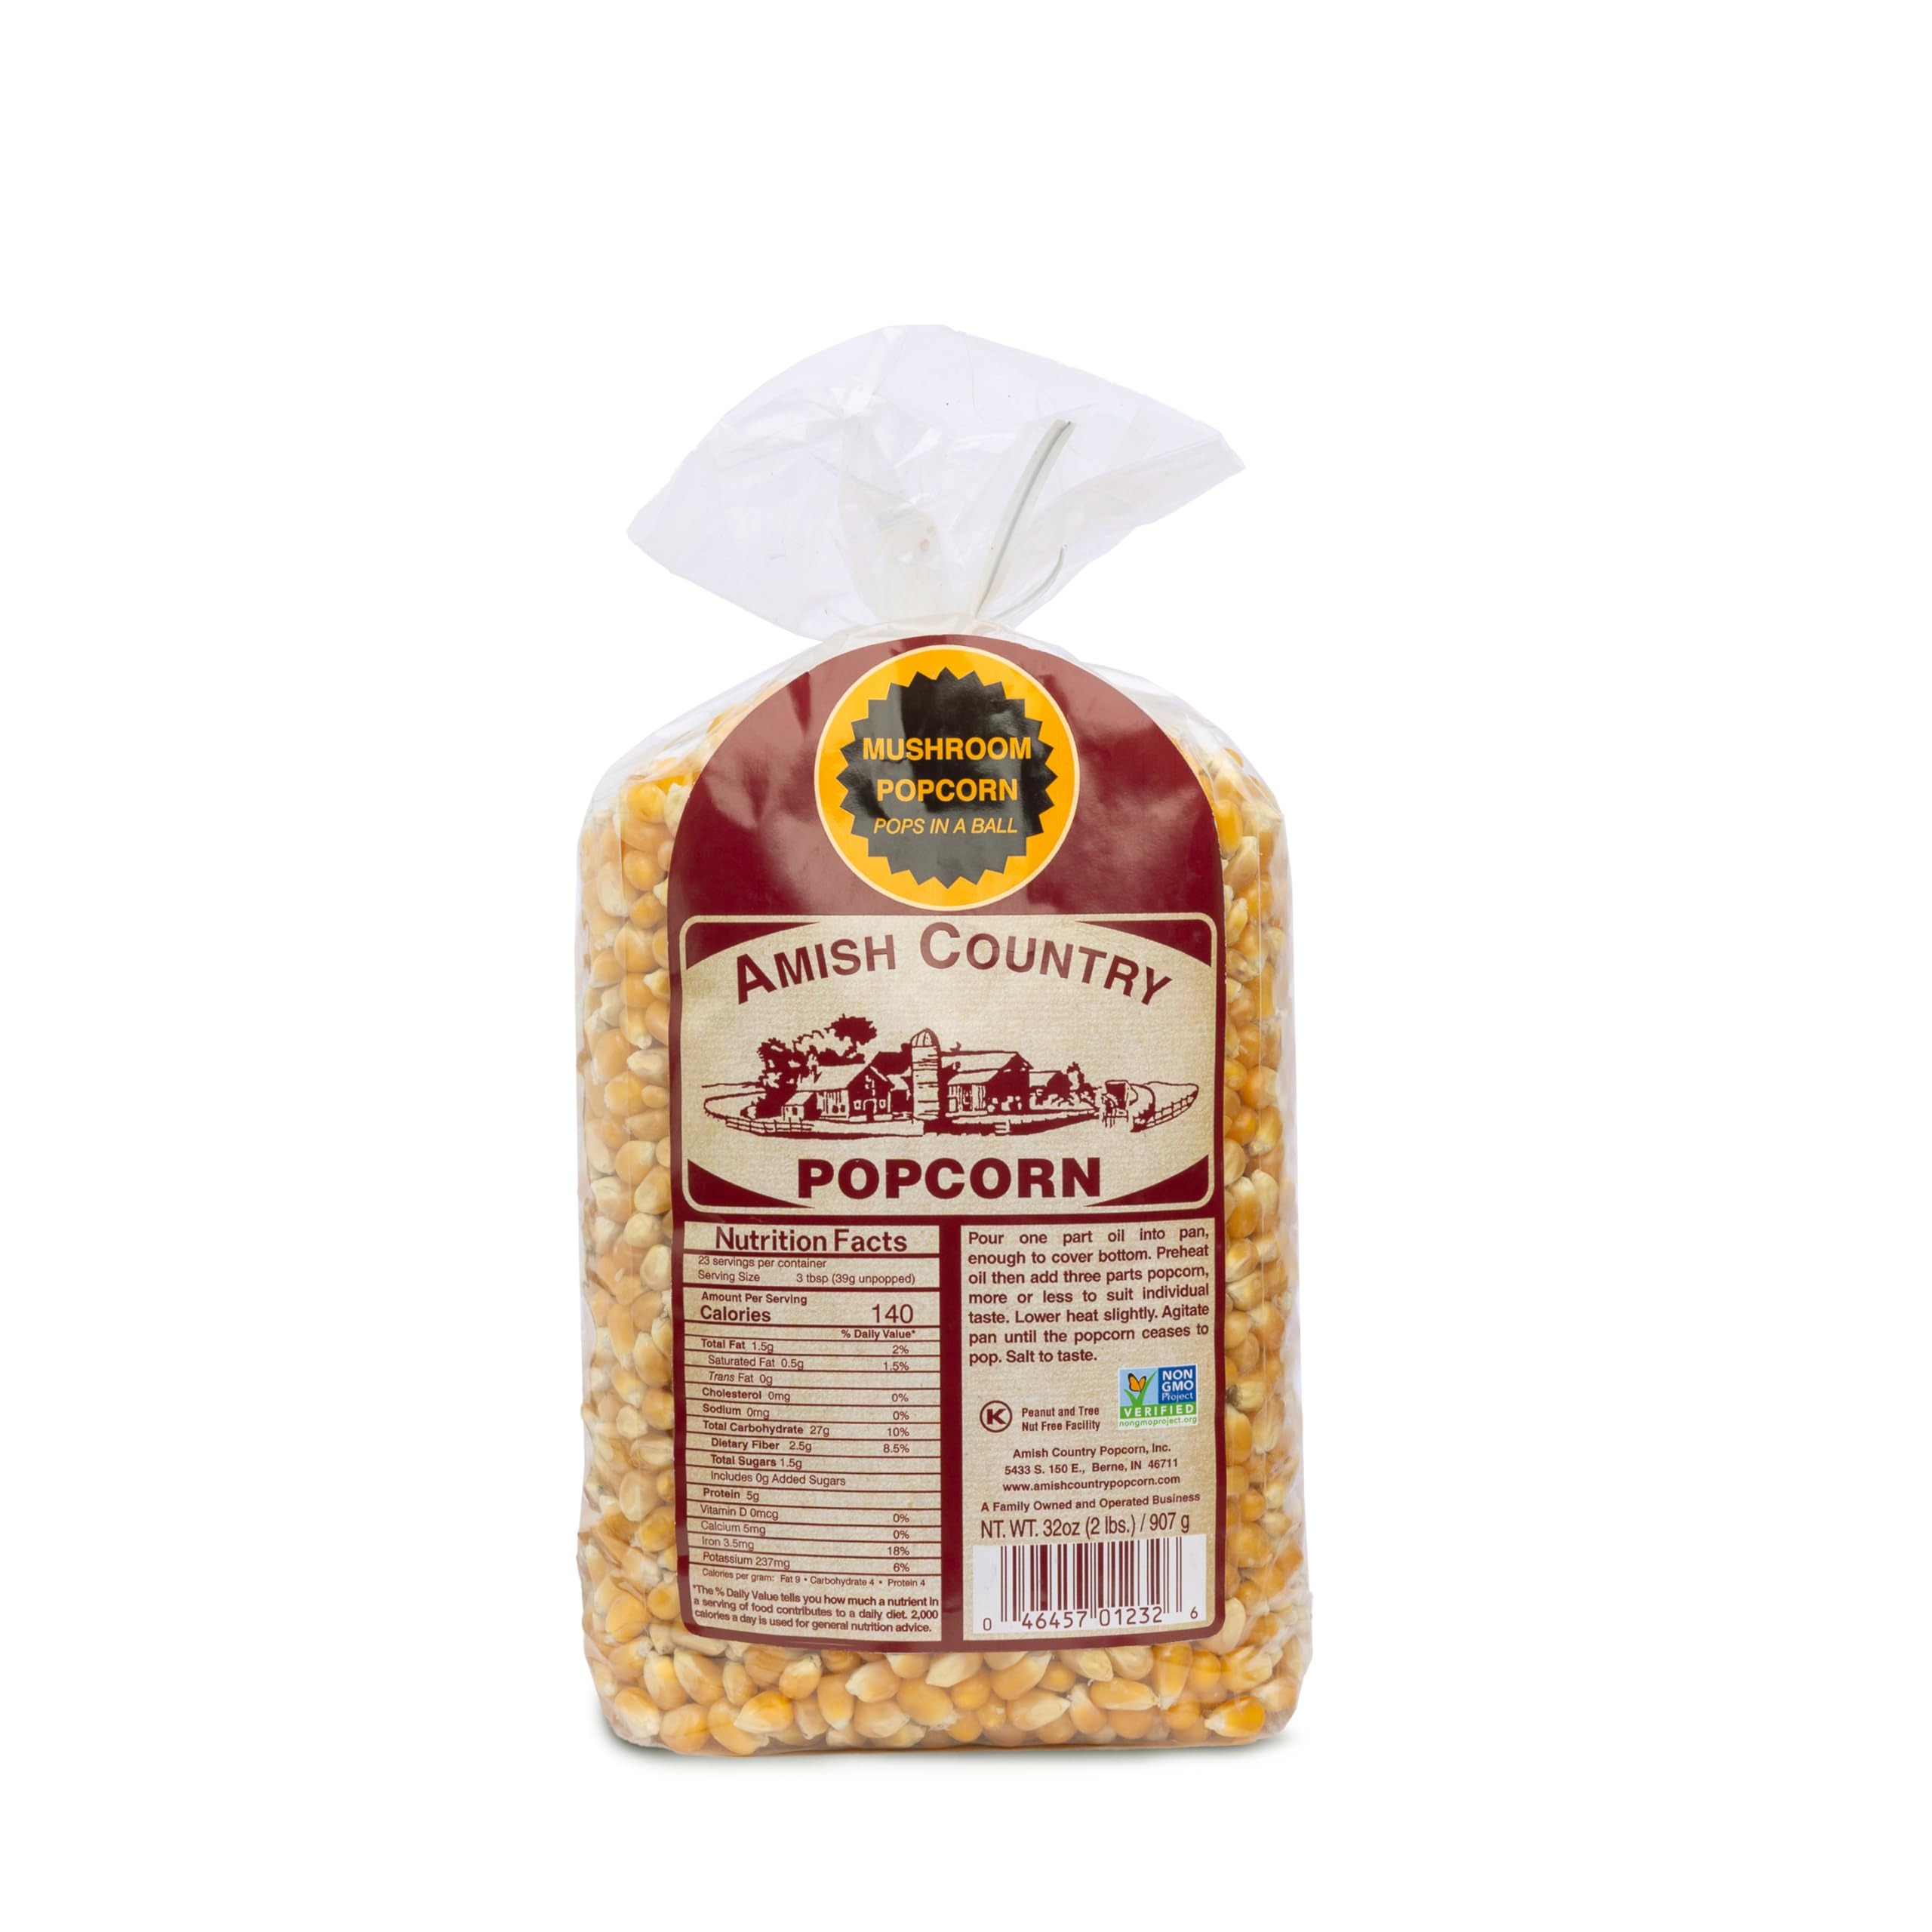
Item Name: Amish Country Popcorn | 2 lbs Bag | Mushroom Popcorn Kernels | Old Fashioned, Non-GMO and Gluten Free (Mushroom - 2 lbs Bag)
Bullet Point 1: 2 LB BAG OF MUSHROOM POPCORN KERNELS - This delicious, gourmet popcorn is made in the heart of Amish country.
Bullet Point 2: STORING YOUR POPCORN - For long-term storage, we recommend keeping your popcorn in a resealable plastic or glass container in a cool, dry place. Any intense heat or high humidity can drastically shorten the shelf life of popcorn, as with all grains.
Bullet Point 3: NON-GMO & GLUTEN FREE - With our products being Non-GMO and Gluten Free, you can eat this popcorn with peace of mind!
Bullet Point 4: LOW CALORIE - Not only is our Popcorn low calorie, but it is delicious and healthy as well!
Bullet Point 5: TREE NUT & PEANUT FREE - You don't have to worry about nut allergies with Amish Country Popcorn products. You can grab a bag, pop it, and you're ready to enjoy the deliciousness.
Value: 32.0
Unit: Ounce

Price: 12.99